Hodge Hall

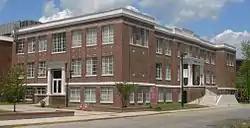

Hodge Hall is a historic academic building located on the campus of South Carolina State University at Orangeburg, Orangeburg County, South Carolina. It was built in 1928 in the Palladian style. It is a two-story, nine nay, brick building with a full basement, a flat roof and a parapet. The front facade features a flat-roofed portico with paired fluted columns and pilasters. The building has two large, modern brick rear additions.